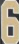
Number: 6